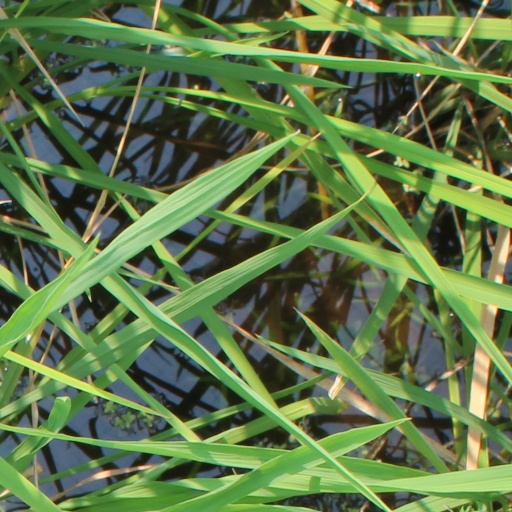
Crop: rice